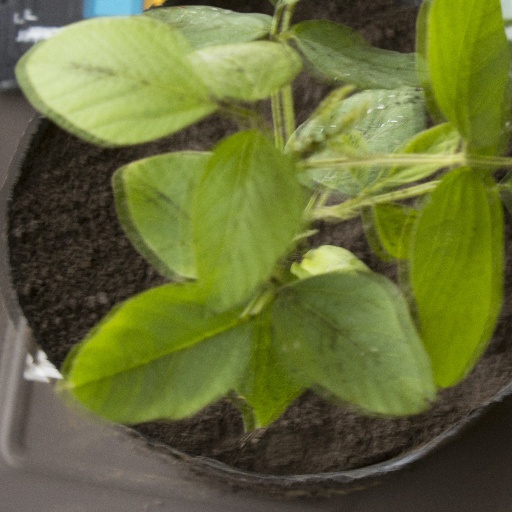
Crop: soybean